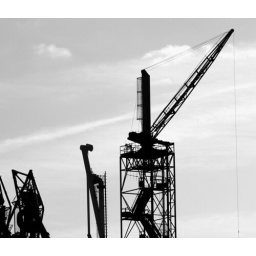
Images of boats and rigs on the water in Queensferry Scotland.